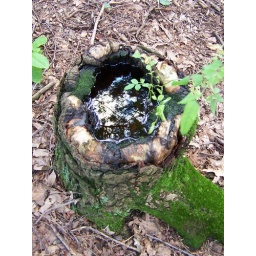
Reflections of trees in a pool of water inside a tree stump.